Gramaphone Records

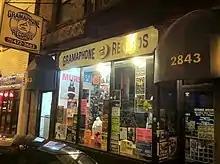
The store in 2010

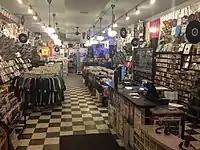
interior of the store in 2014

Gramaphone Records is a DJ-based vinyl record store in Chicago, Illinois.